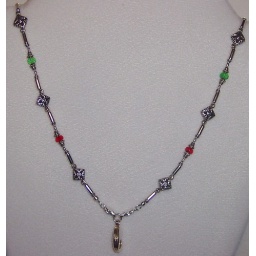
Sterling silver plated beads, bead caps and accents highlighted by red and green crystal beads.